Mirandola witch trials

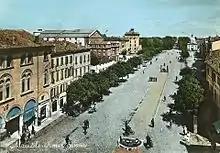
Piazza della Costituente (Mirandola)

At the end of 1523, three others arrested (the notary Giovan Pietro Colovati, Nicolò Ferrari from Mirandola and Aiolfo della Bernarda) managed to escape to Modena, finding refuge with the bishop's vicar. The inquisitor Fra Girolamo Armellini then appealed to Pope Clement VII, who on 18 January 1524 instructed Francesco Silvestri (inquisitor in Bologna) and Altobello Averoldi (bishop of Pula and deputy legate in Bologna) to capture the fugitives, who were finally tracked down and burned alive in 1525.